Marcin Smoliński

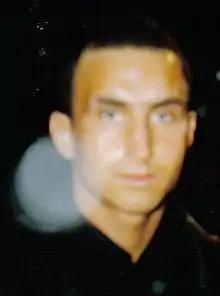
Marcin Smolinski

Marcin Smoliński (born 5 April 1985) is a Polish former professional footballer who played as a midfielder.